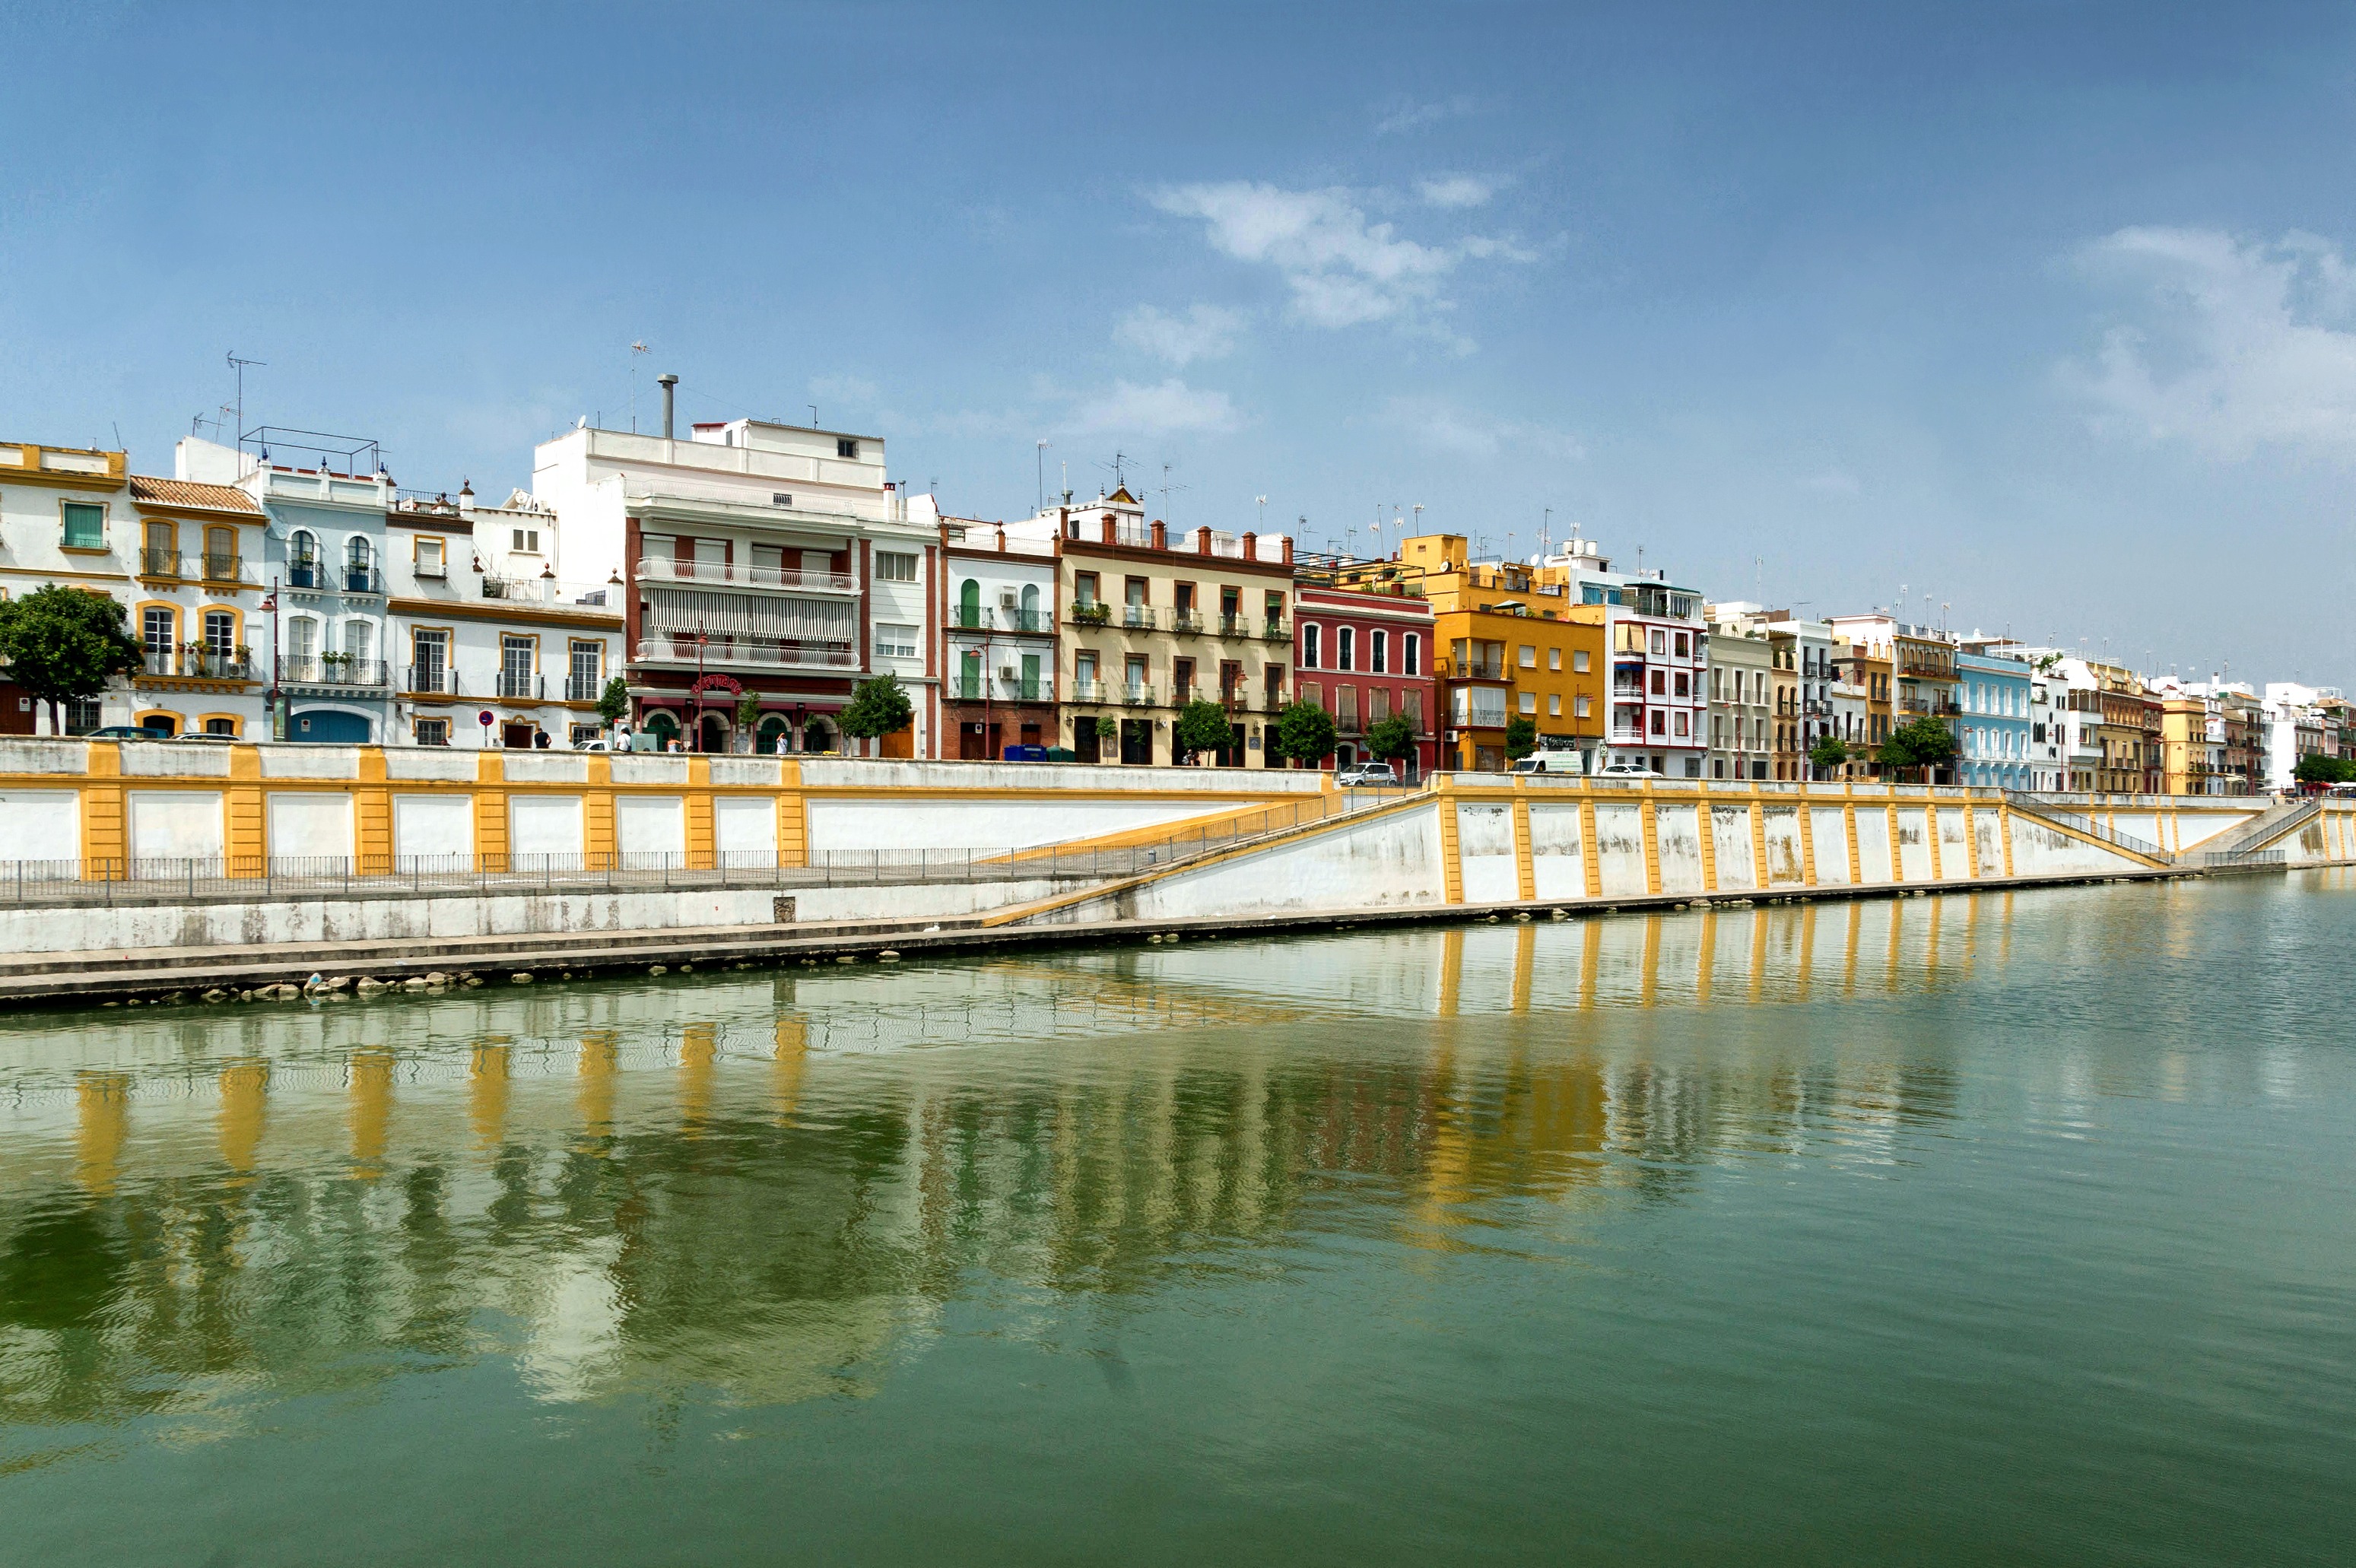
sea, water, dock, architecture, sky, city, urban, river, canal, reflection, vehicle, scenic, harbor, marina, waterway, outside, clouds, spain, buildings, reflections, seville, channel, cities